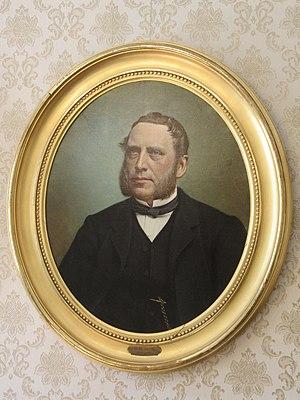
Ole Berendt Suhr, né le 3 mai 1813 à Nyborg et mort le 6 octobre 1875, est un marchand, investisseur, propriétaire foncier et philanthrope danois.